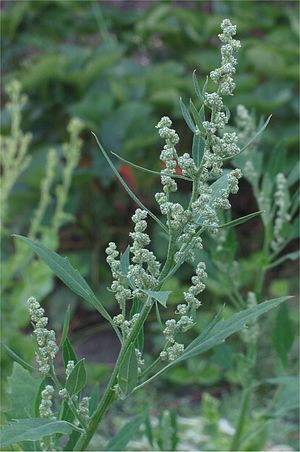
Hvidmelet gåsefod
Hvidmelet Gåsefod er en 30-70 cm høj urt, der i Danmark er meget almindelig på agerjord og omkring bebyggelse.